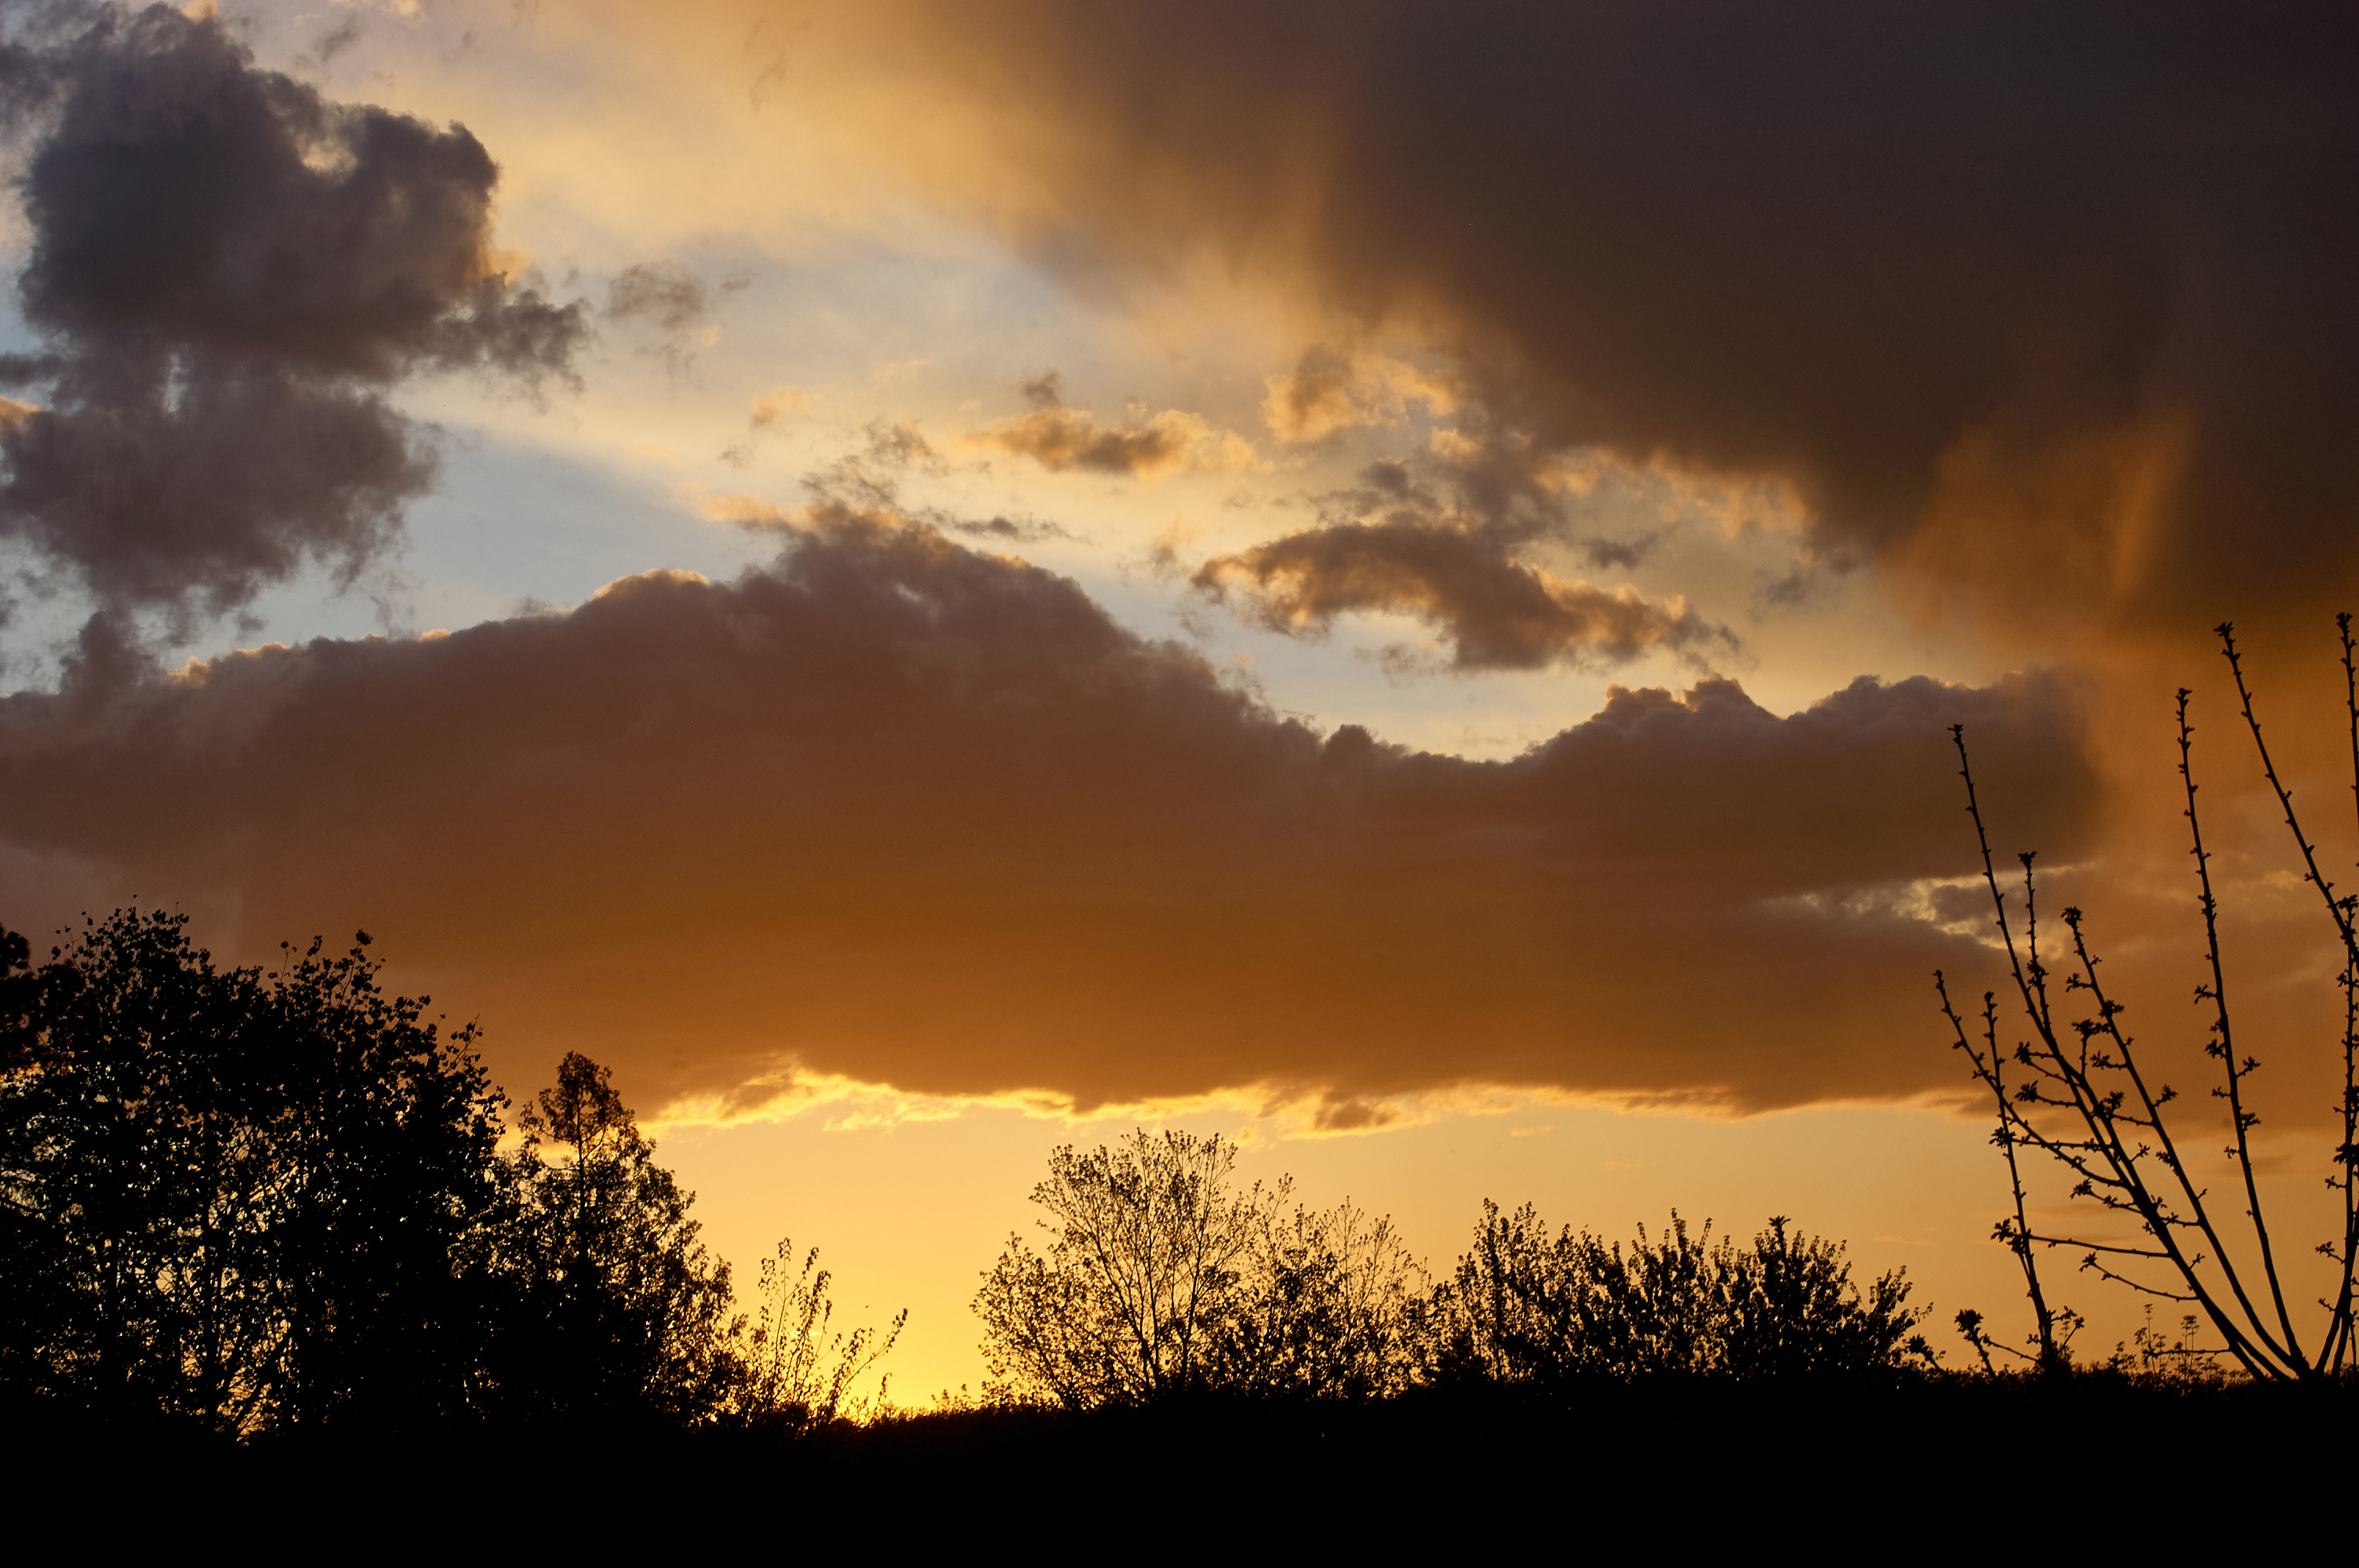
cloud, sky, atmosphere, ecoregion, afterglow, plant, natural landscape, natural environment, dusk, orange, red sky at morning, sunset, sunlight, vegetation, sunrise, cumulus, tree, atmospheric phenomenon, horizon, heat, landscape, sun, rural area, twig, Tints and shades, astronomical object, calm, grass, dawn, darkness, hill, meteorological phenomenon, evening, wilderness, wildlife, overhead power line, backlighting, grassland, electricity, forest, wood, night, silhouette, prairie, winter, field